Naturita Formation

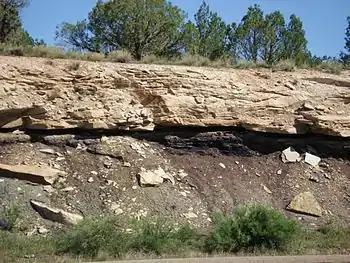
Naturita Formation exposed in a roadcut in eastern Utah.A coal seam is visible below its sandstone bed, with a thin volcanic ash (white) layer in its upper portion.

The formation in Utah and western Colorado overlies the Cedar Mountain and Burro Canyon Formations, and underlies the Mancos Shale formation, thus occupying a similar position of sedimentary strata that have widely been called Dakota Formation in Iowa, Kansas and Nebraska.